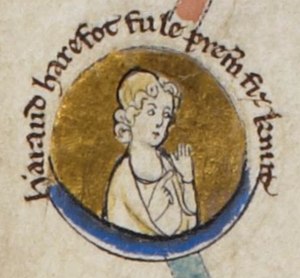
Engelske regenter / Huset Danmark (genetableret, 1016-1042)
Harald Harefod
"Dette er en liste over engelske regenter. Den omfatter ikke regenter af den moderne stat Storbritannien og Nordirland, der først opstod med vedtagelsen af Acts of Union i 1707. Denne liste omfatter kun monarker af det nu hedengangne Kongeriget England samt disse monarkers institutionelle forgængere, kongerne af Wessex, som var de første til at betegne sig selv ""konger af England.""